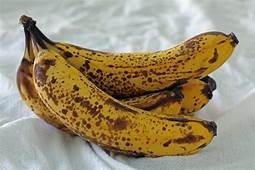
Label: banana